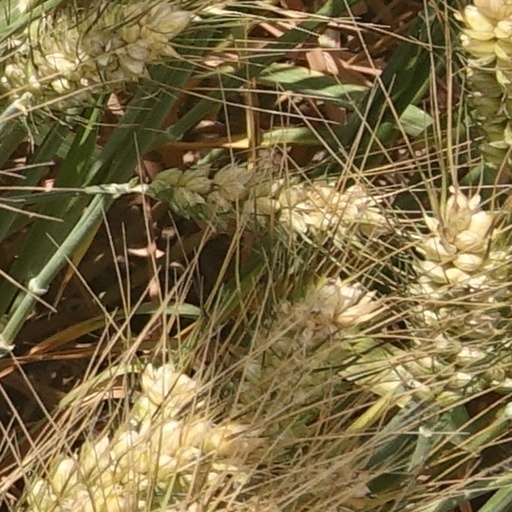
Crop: wheat